Evolutionary mismatch

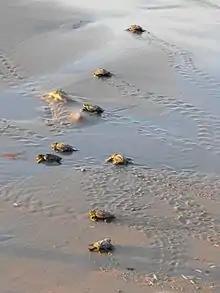
Hatchling sea turtles must make their way back into the ocean.

In order to orient themselves toward the ocean, the hatchlings depend on their eyes to turn toward the brightest direction. This is because the open horizon of the ocean, illuminated by celestial light, tends to be much brighter in a natural undeveloped beach than the dunes and vegetation. Studies propose two mechanisms of the eye for this phenomenon. Referred to as the "raster system", the theory is that sea turtles' eyes contain numerous light sensors which take in the overall brightness information of a general area and make a "measurement" of where the light is most intense. If the light sensors detect the most intense light on a hatchling's left side, the sea turtle would turn left. A similar proposal called the complex phototropotaxis system theorizes that the eyes contain light intensity comparators that take in detailed information of the intensity of light from all directions. Sea turtles "know" that they are facing the brightest direction when the light intensity is balanced between both eyes.